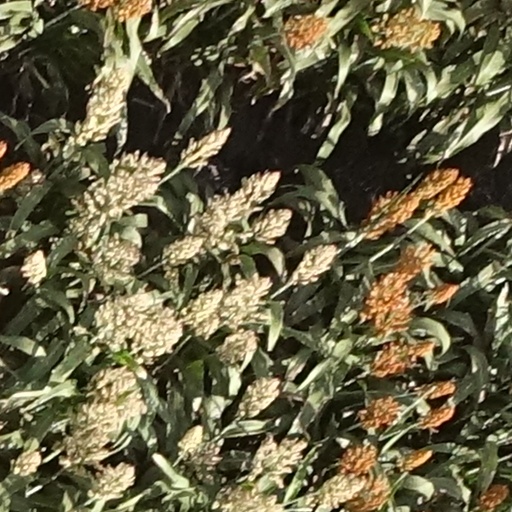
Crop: sorghum